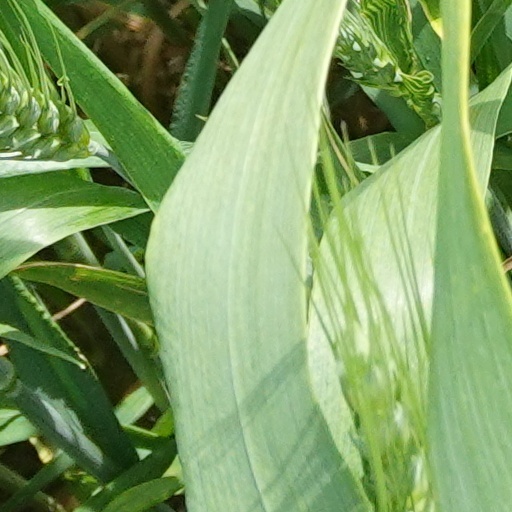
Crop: wheat